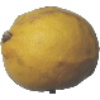
Label: Lemon 1